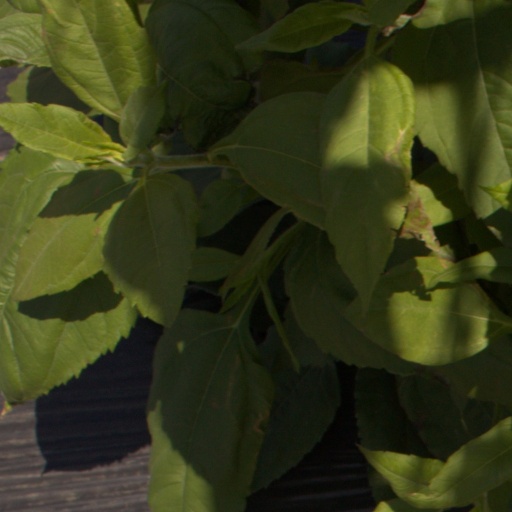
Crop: Jerusalem artichoke